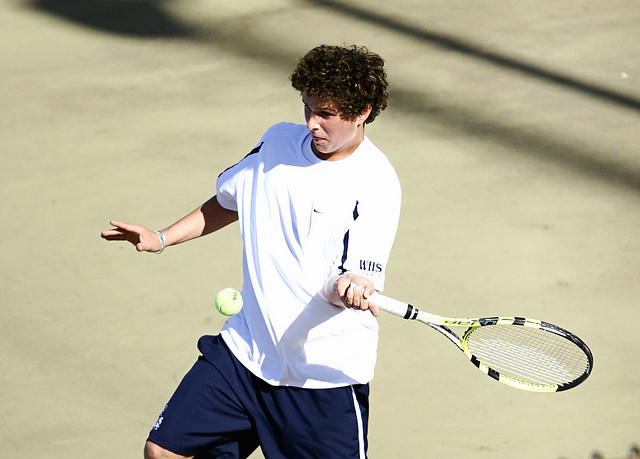
vận động viên tennis nam đang vung vợt đánh bóng